Shake It Off (Mariah Carey song)

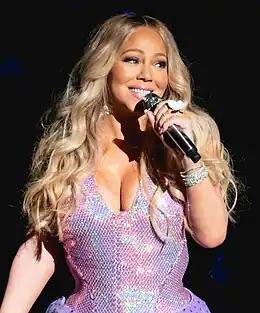
"Shake It Off" was barred from the number one position on the US "Billboard" Hot 100 by herself with "We Belong Together".

In the United States, "Shake It Off" entered the "Billboard" Hot 100 at number 66, the week's highest debut. In its seventh week on the chart, it reached number two behind Carey's previous single, "We Belong Together," marking the first time a female lead artist occupied the top two positions of the Hot 100. "Shake It Off" was at the number two position for an additional five weeks after "We Belong Together" fell from number one (six weeks in total); it was subsequently held off the top spot by Kanye West's "Gold Digger". The song stayed within the Hot 100 for 26 weeks, and finished at number fifteen on the "Billboard" Year-End Chart. The single fared well on multiple "Billboard" component charts, reaching the top spot on the Mainstream Top 40 (Pop Songs) tally, and becoming her second consecutive number-one on the chart following "We Belong Together" as well as her sixth number-one overall. It peaked at number two on the Hot R&B/Hip-Hop Songs, and number 27 on the Hot Dance Club Play chart. "Shake It Off" was certified 2xPlatinum by the Recording Industry Association of America for shipments of over 2,000,000 copies.